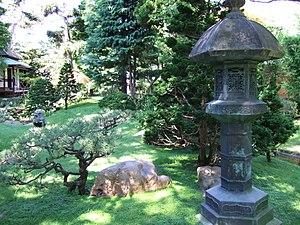
Albert Kahn, né Abraham Kahn à Marmoutier en Alsace le 3 mars 1860 et mort à Boulogne-Billancourt le 14 novembre 1940, est un banquier et philanthrope français. Il a rassemblé un important fonds iconographique intitulé Archives de la Planète, collection constituée d'autochromes la plus importante au monde, et de films en noir et blanc, fonds conservé au musée départemental Albert-Kahn.
La ligne 10 du métro de Paris est une des seize lignes du réseau métropolitain de Paris. Son parcours traverse d'est en ouest les quartiers situés sur la rive gauche de la Seine dans la moitié sud de Paris, ainsi que le quartier d'Auteuil et la ville de Boulogne-Billancourt, reliant les stations Gare d'Austerlitz à Boulogne - Pont de Saint-Cloud.
Boulogne-Billancourt est une commune française des Hauts-de-Seine et de la métropole du Grand Paris en région Île-de-France, la plus peuplée des communes franciliennes après Paris. Elle résulte de la réunion, réalisée sous le nom de Boulogne sur Seine en 1790, de Boulogne la Petite, paroisse érigée en 1343 autour de l'église Notre Dame de Boulogne sur Seyne, et de la rive droite de Saint-Cloud. Le nom de Boulogne Billancourt, tardivement adopté en 1926, acte le démantèlement, au profit du XVIᵉ arrondissement, du vaste territoire de Longchamp et du Bois de Boulogne, et l'adjonction, accordée en 1860 comme une compensation, de Billancourt, écart d'Auteuil devenu dans l'entre deux guerres le fief historique des usines Renault.